Geography of Oromia

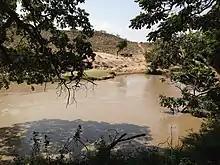
Awash River at Sodere, Ethiopia

The climate types of the Oromia Region grouped into three major categories: the dry climate, tropical rainy climate and temperate rainy climate. The dry climate is characterized by poor sparse vegetation with annual mean temperature of 27°C to 39°C and the mean amount of rainfall reaches less than 450mm. The hot semi-arid climate mean annual temperature varies between 18°C and 27°C. It has a mean annual rainfall of 410-820 mm with noticeable variability from year to year.